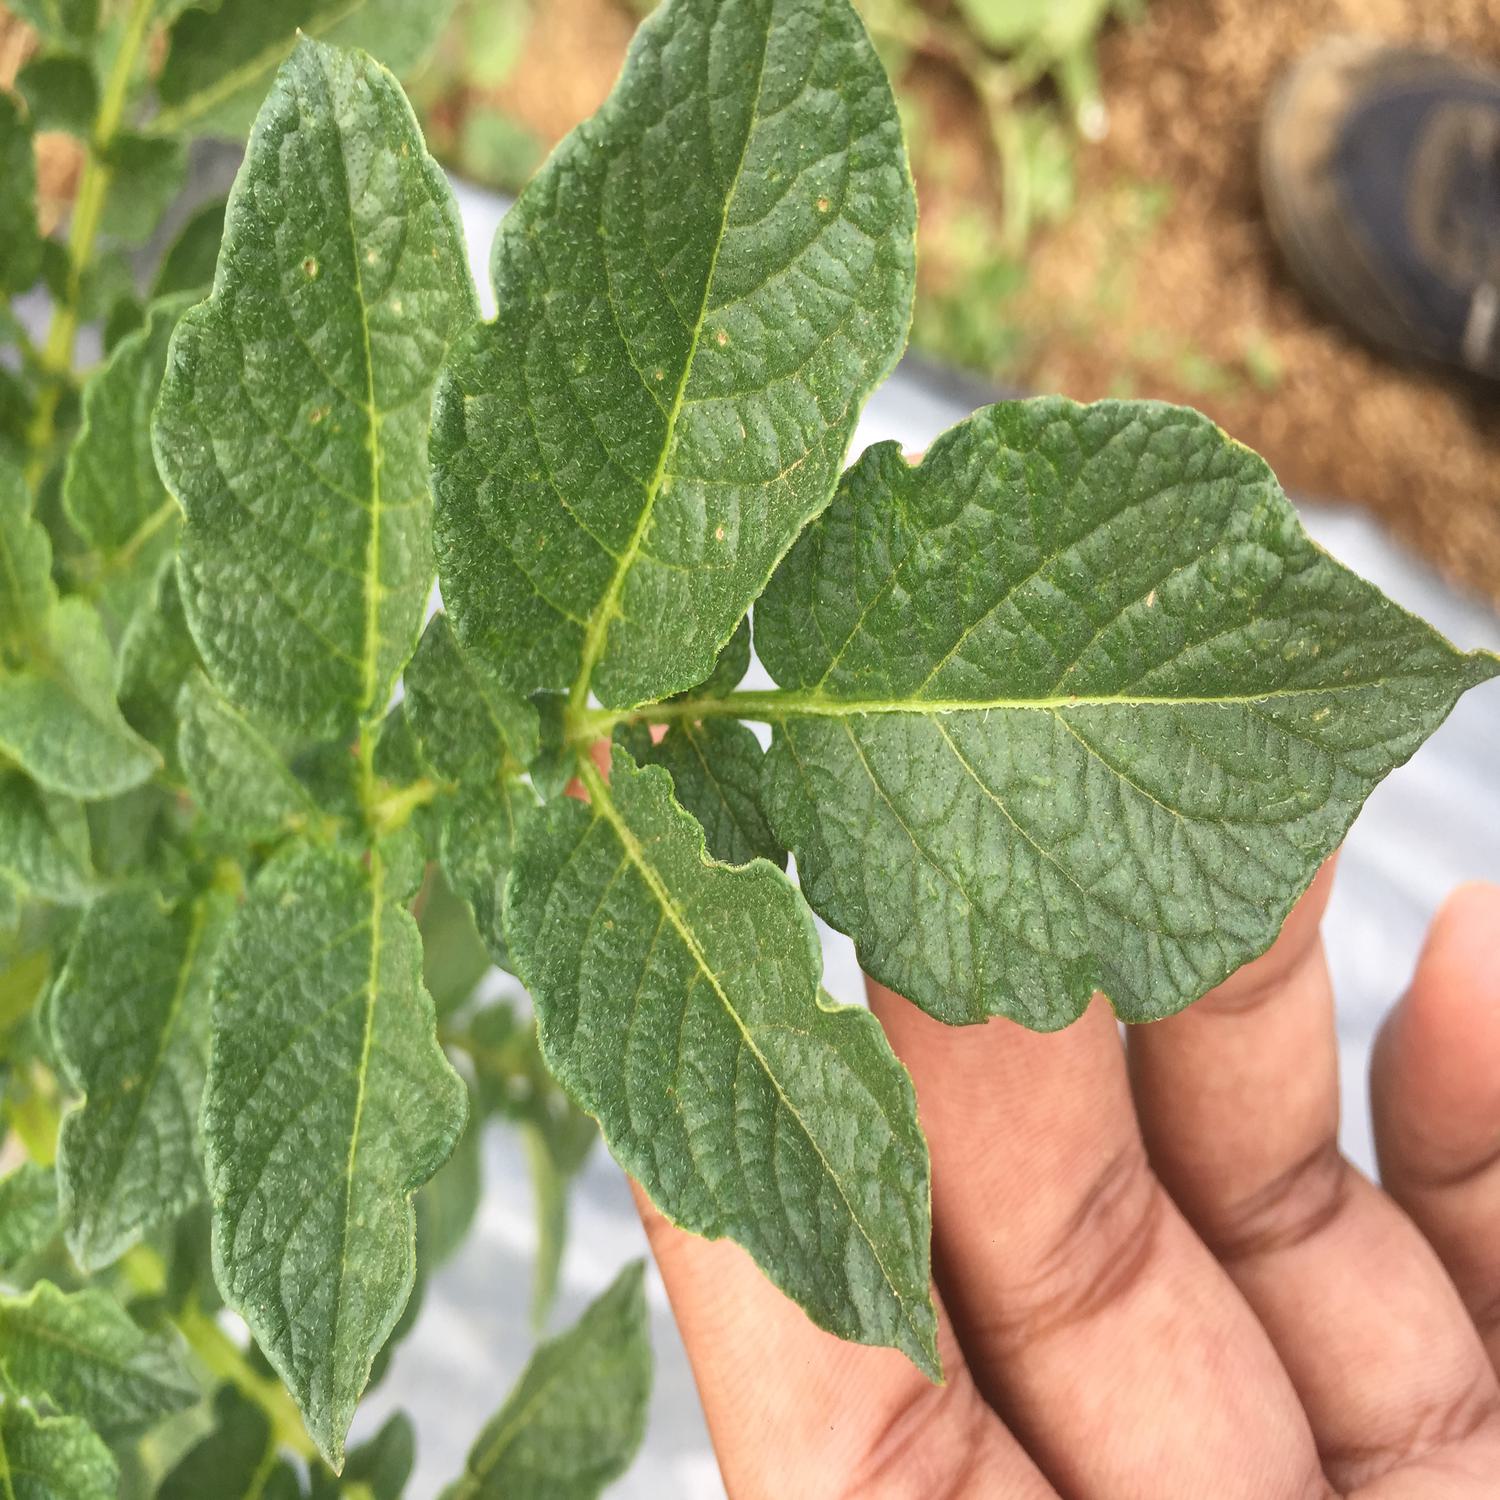
Label: Virus